Deathstroke (Champions)

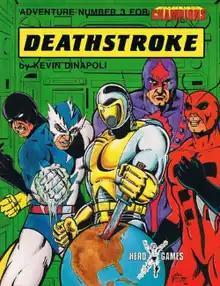
Cover art by Mark Williams, 1983

Deathstroke is an adventure published by Hero Games in 1983 for the superhero role-playing game "Champions".